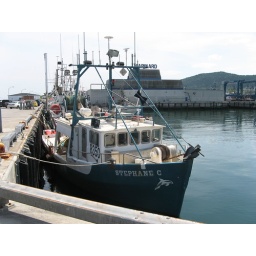
A fishing boat harbored in Riviere-aux-Renard, Quebec, Canada. The building behind it is Les Pecheries Marinard Ltee.